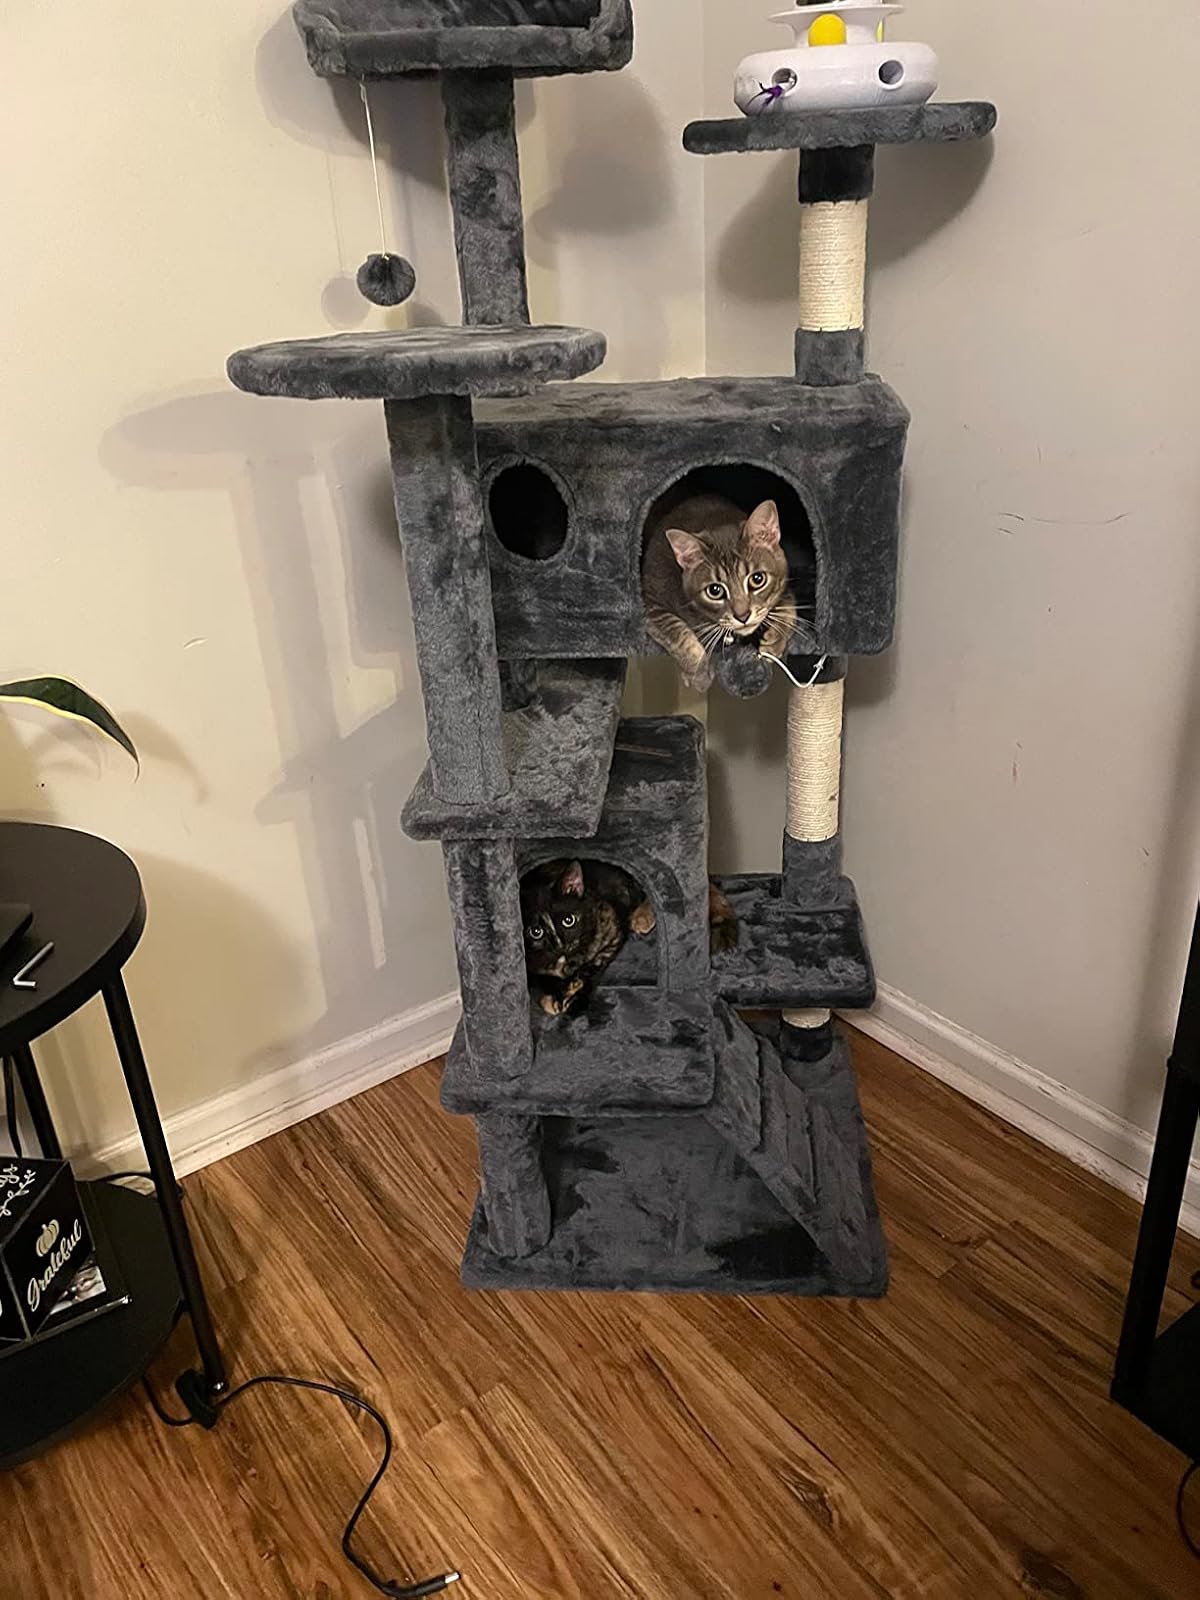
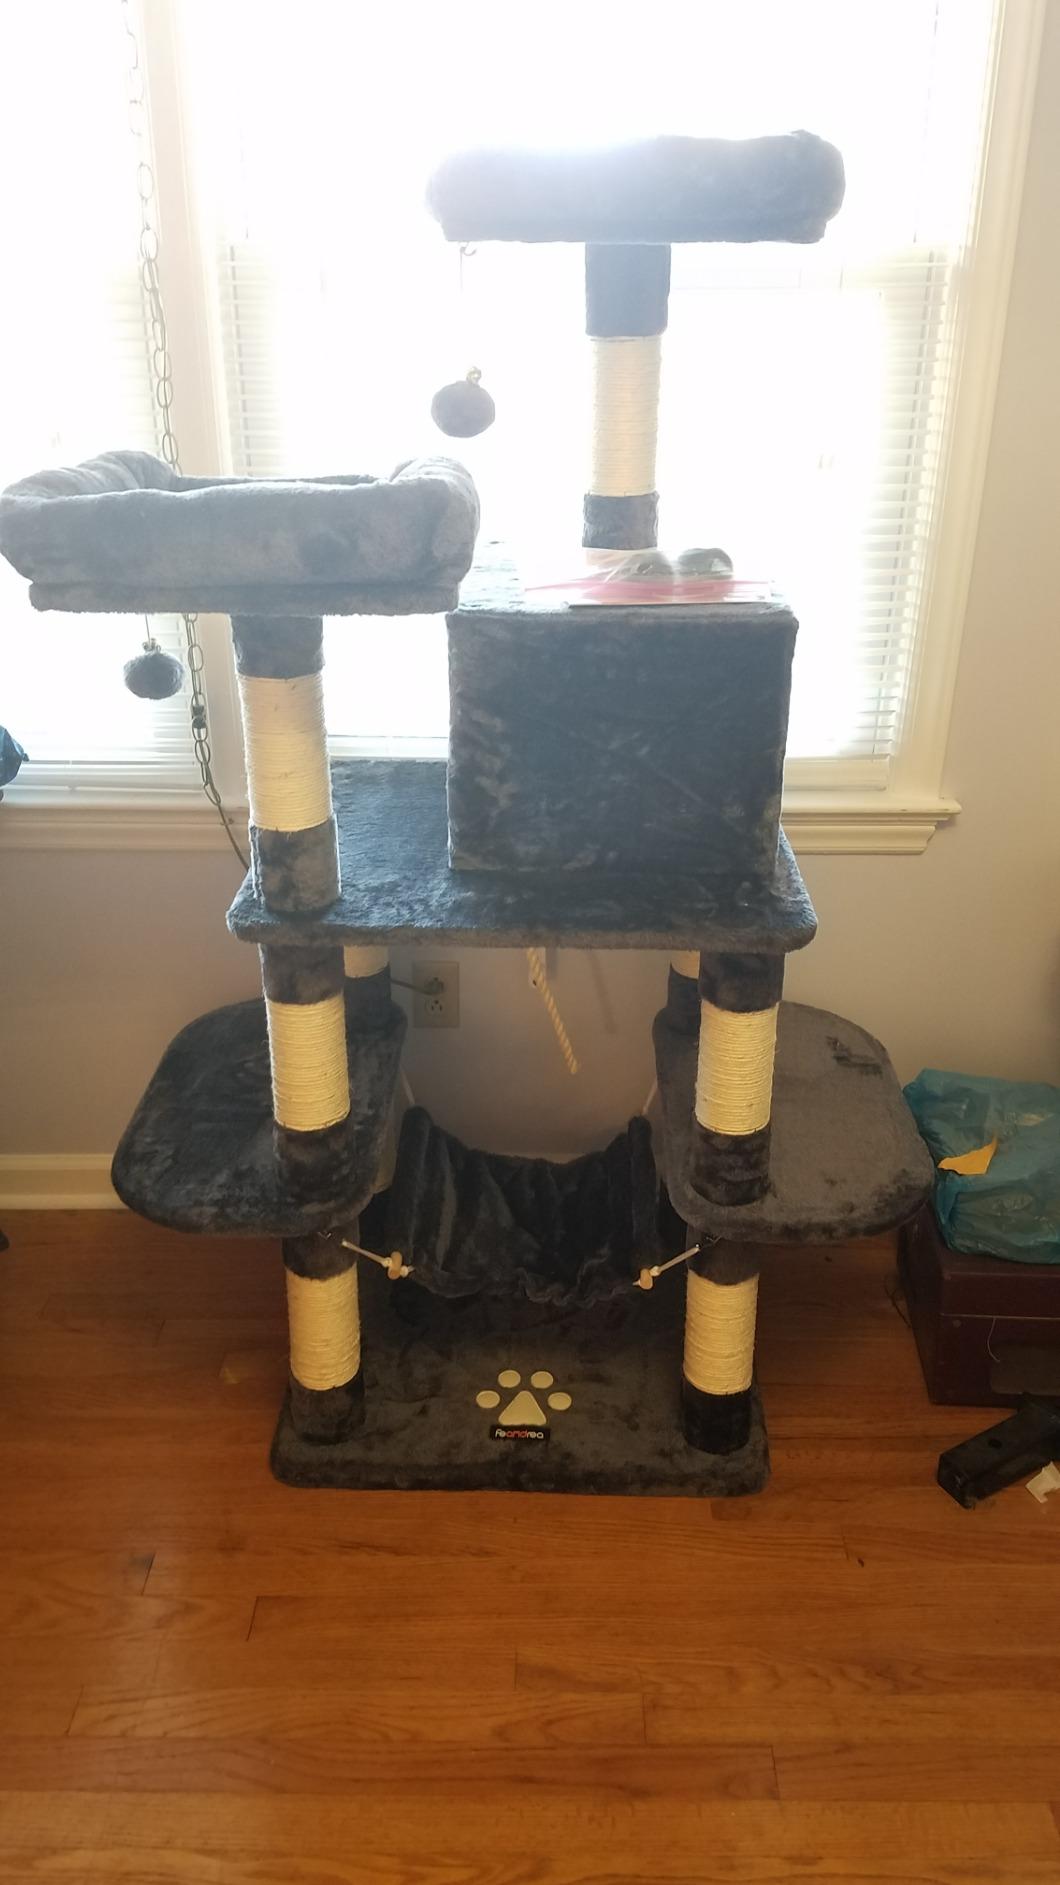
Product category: items_cat tree
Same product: no